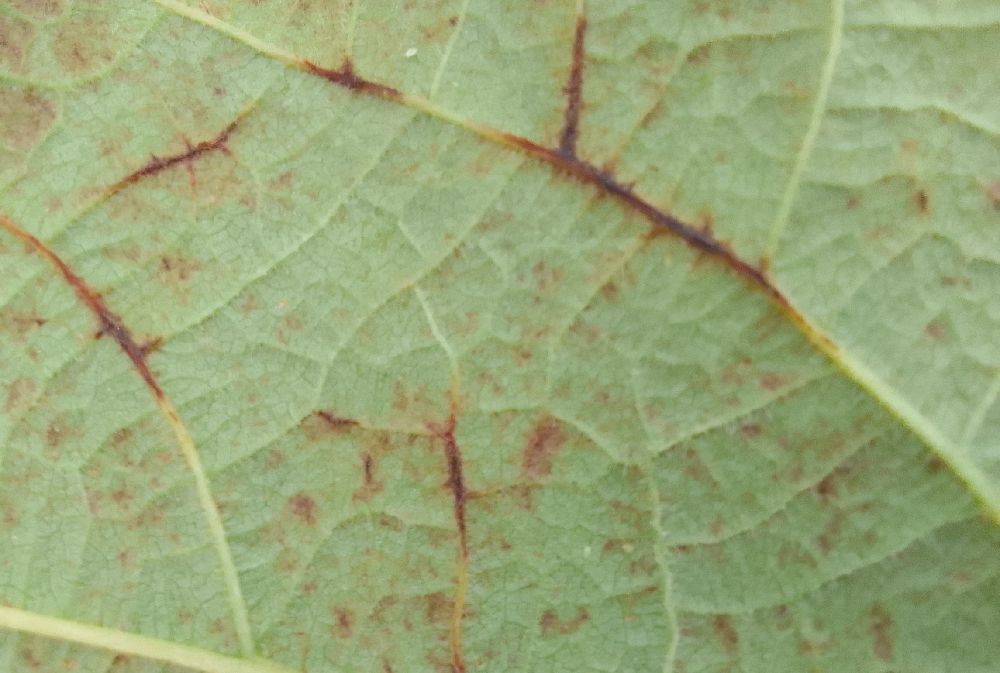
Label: anthracnose